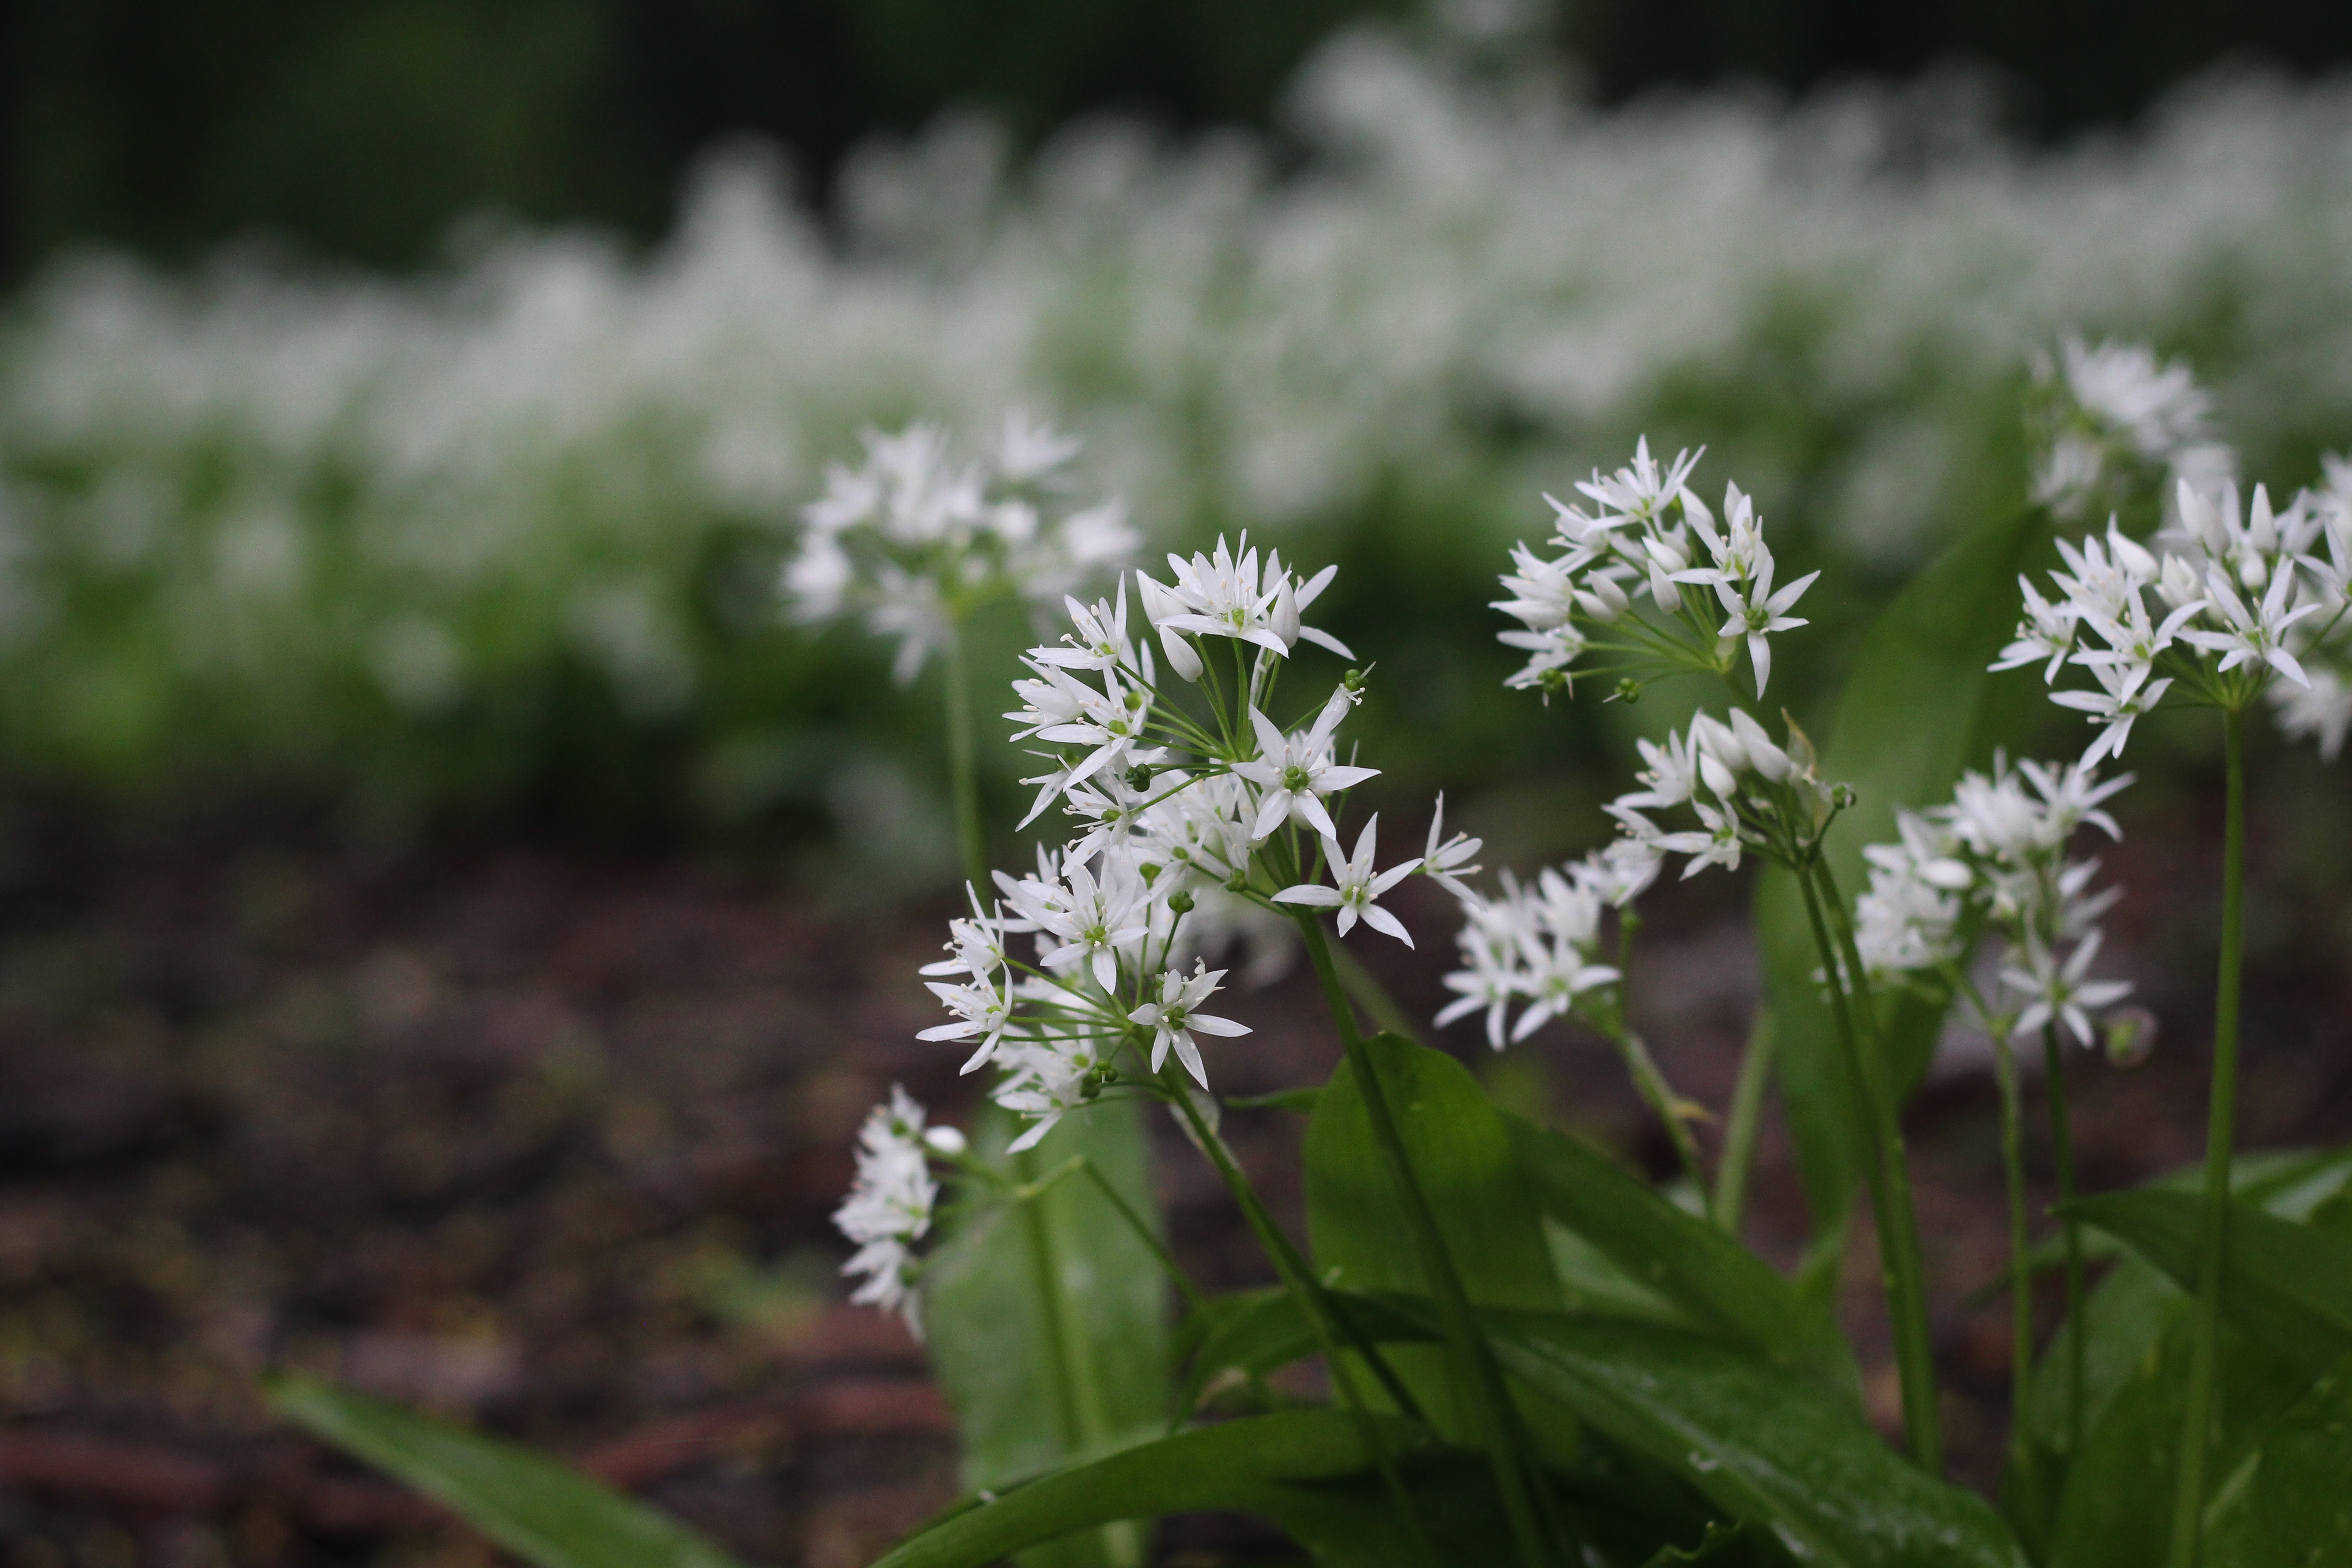
landscape, nature, grass, outdoor, cloud, plant, white, field, meadow, countryside, rain, flower, purple, bloom, summer, floral, wild, environment, carefree, spring, green, relax, herb, color, natural, action, fresh, cone, botany, freedom, colorful, pink, flora, perennial, season, botanical, wild flower, heal, wildflower, barefoot, leaves, candid, fun, petals, coneflower, joy, bud, echinacea, pure, attractive, purpurea, adult, herbal, anthriscus, flowering plant, cow parsley, homeopathic, purifier, immune, land plant